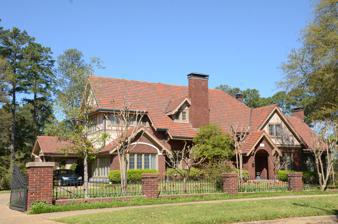
Building: Charles H. Murphy Sr. House
Country: United States of America
Year built: 1925
Historic house in Arkansas, United States United States historic place Charles H. Murphy Sr. House U.S. National Register of Historic Places U.S. Historic district Contributing property Location in Arkansas Show map of Arkansas Location in United States Show map of the United States Location 900 N. Madison Ave., El Dorado, Arkansas Coordinates 33°13′12″N 92°39′37″W / 33.22001°N 92.66014°W / 33.22001; -92.66014 Area 6 acres (2.4 ha) Built 1925 Architect Charles L. Thompson Architectural style Tudor Revival Part of Murphy-Hill Historic District ( ID07000974 ) NRHP reference No. 83001168 Significant dates Added to NRHP September 8, 1983 Designated CP September 20, 2007 The Charles H. Murphy Sr. House in El Dorado, Arkansas , was built in 1925.  The 2 + 1 ⁄ 2 -story house was designed in Tudor Revival style by architect Charles L. Thompson , and built in 1925–26, during El Dorado's oil boom years.  Charles Murphy was a major landowner, originally in the lumber business, who benefitted greatly from the oil boom due to the increased value of local real estate.  He founded the predecessor company to Murphy Oil , which is still headquartered in El Dorado. The house was listed on the U.S. National Register of Historic Places in 1983, and included in the Murphy-Hill Historic District in 2007. See also National Register of Historic Places listings in Union County, Arkansas References